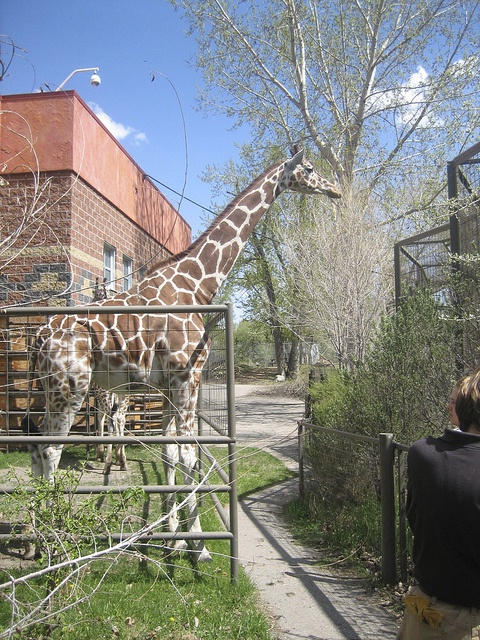
A giraffe is looking over its the bars of its corral.
A giraffe standing in grassy area next to fence and building.
A giraffe in a gate next to a brick building.
a giraffe standing behind the fence of an enclosure
A lone giraffe standing by a metal fence.